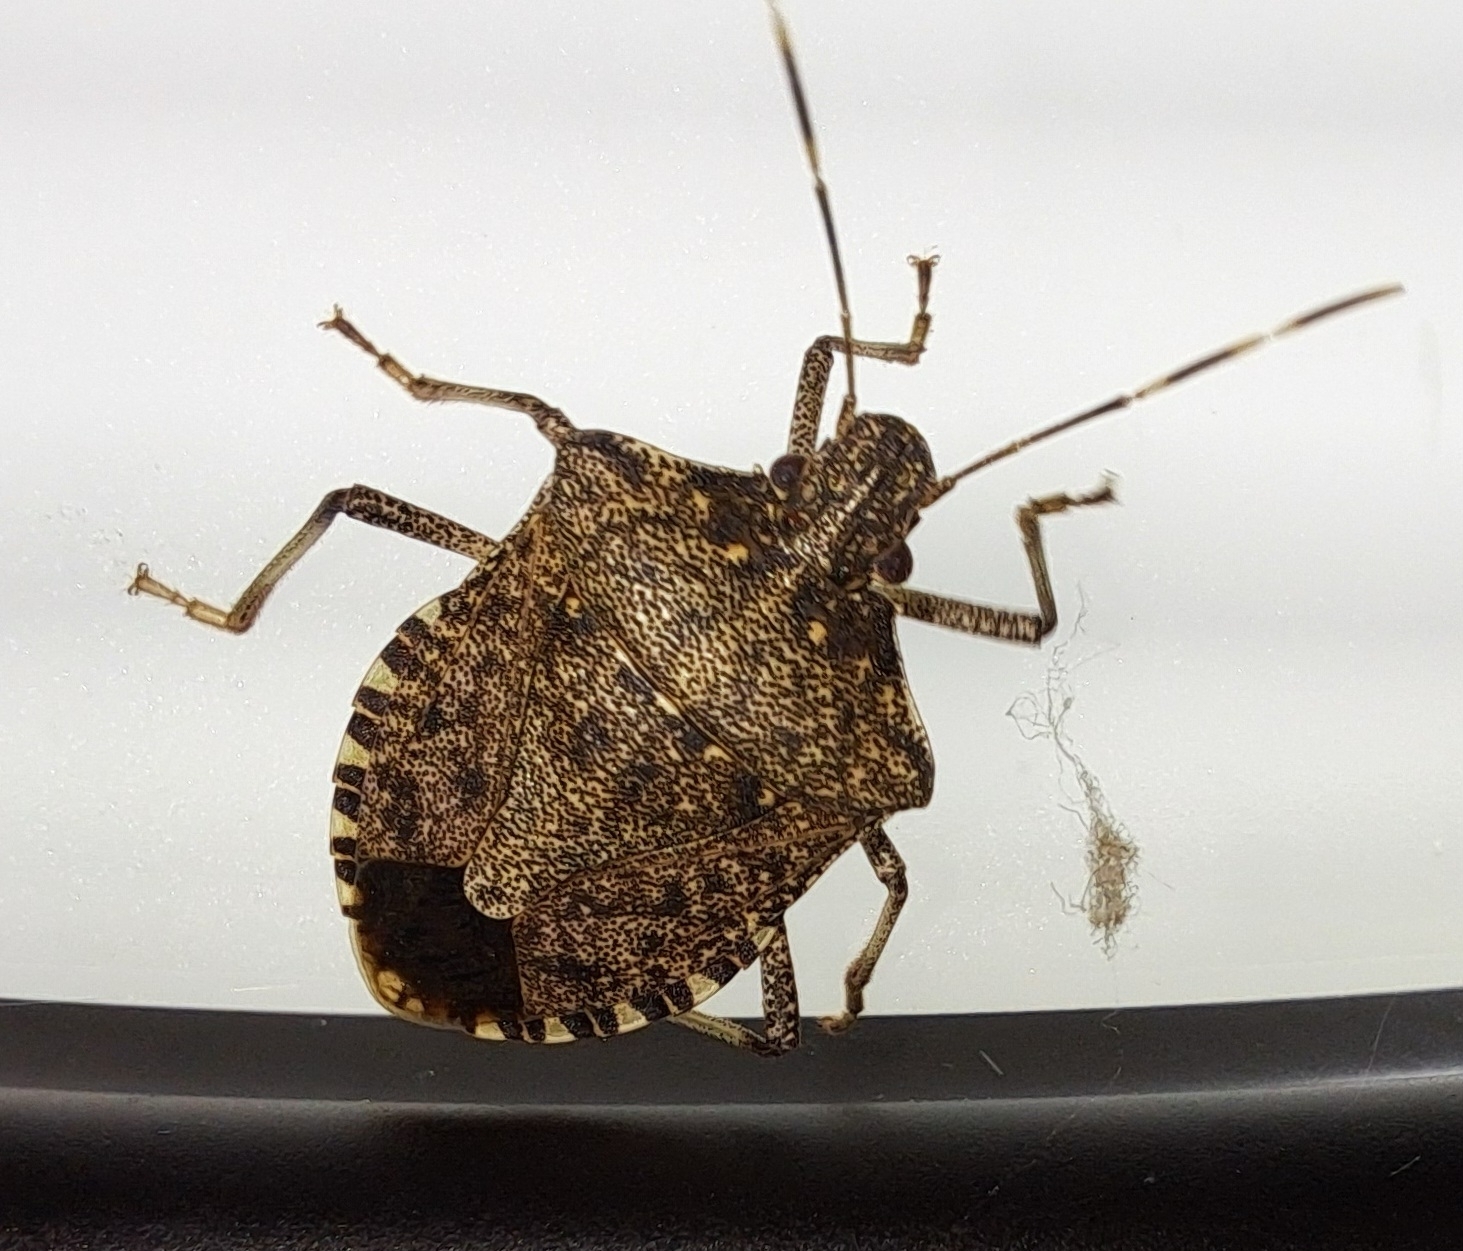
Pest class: stink_bug